Jeep DJ

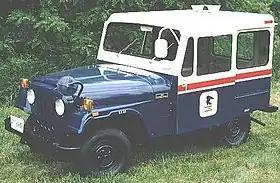
A 1975 Jeep DJ-5D in United States Postal Service livery, pictured in 2007.

The Jeep DJ (also known as the Dispatcher) is a two-wheel drive variant of the four-wheel drive CJ series. Production started in 1955 by Willys, which was renamed Kaiser Jeep in 1963. In 1970, American Motors Corporation (AMC) purchased Kaiser's money-losing Jeep operations and established AM General, a wholly owned subsidiary that built the DJ through 1984.